Babullah of Ternate

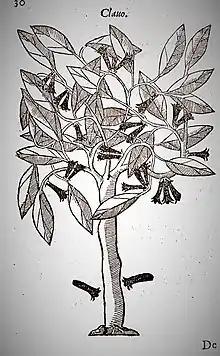
A clove tree as depicted in Cristóbal Acosta, "Tractado de las drogas y medicinas de las Indias orientales", 1578.

Ternate, an important center for the trade in cloves, had been heavily dependent on the Portuguese since 1522, when they built a stone fort on the island. The Ternatan elite at first cooperated with the Catholic foreigners whose superior weaponry and possession of the trading entrepôt of Melaka made them useful allies. However, the behavior of the Portuguese commanders and soldiery soon evoked resentment. Sultan Hairun lived in an uneasy relationship with the Portuguese captains who nevertheless assisted him in defeating the other sultanates in North Maluku, Tidore and Jailolo. A Ternatan-Portuguese conflict broke out in the 1560s, since Muslims in Ambon appealed for assistance from the Sultan against the Europeans, who at this time were bent on Christianizing the island. Sultan Hairun sent a war fleet under Prince Baab who appeared before the Christian village Nusaniwi in 1563 and demanded its surrender. However, the siege had to be lifted as three Portuguese ships appeared. For a time after 1564, the Portuguese were forced to leave Ambon altogether, although they came back and established a stronghold in 1569. Moreover, Baab undertook an expedition to the northern parts of Sulawesi in 1563 in order to bring these lands under his father's realm. The Portuguese authorities in Maluku understood that this would be paired with the dissemination of Islam and therefore detrimental to their position in the East Indies, and efforts were made to convert populations in Menado, Siau Island, Kaidipang, Toli-Toli, etc. to Christianity.